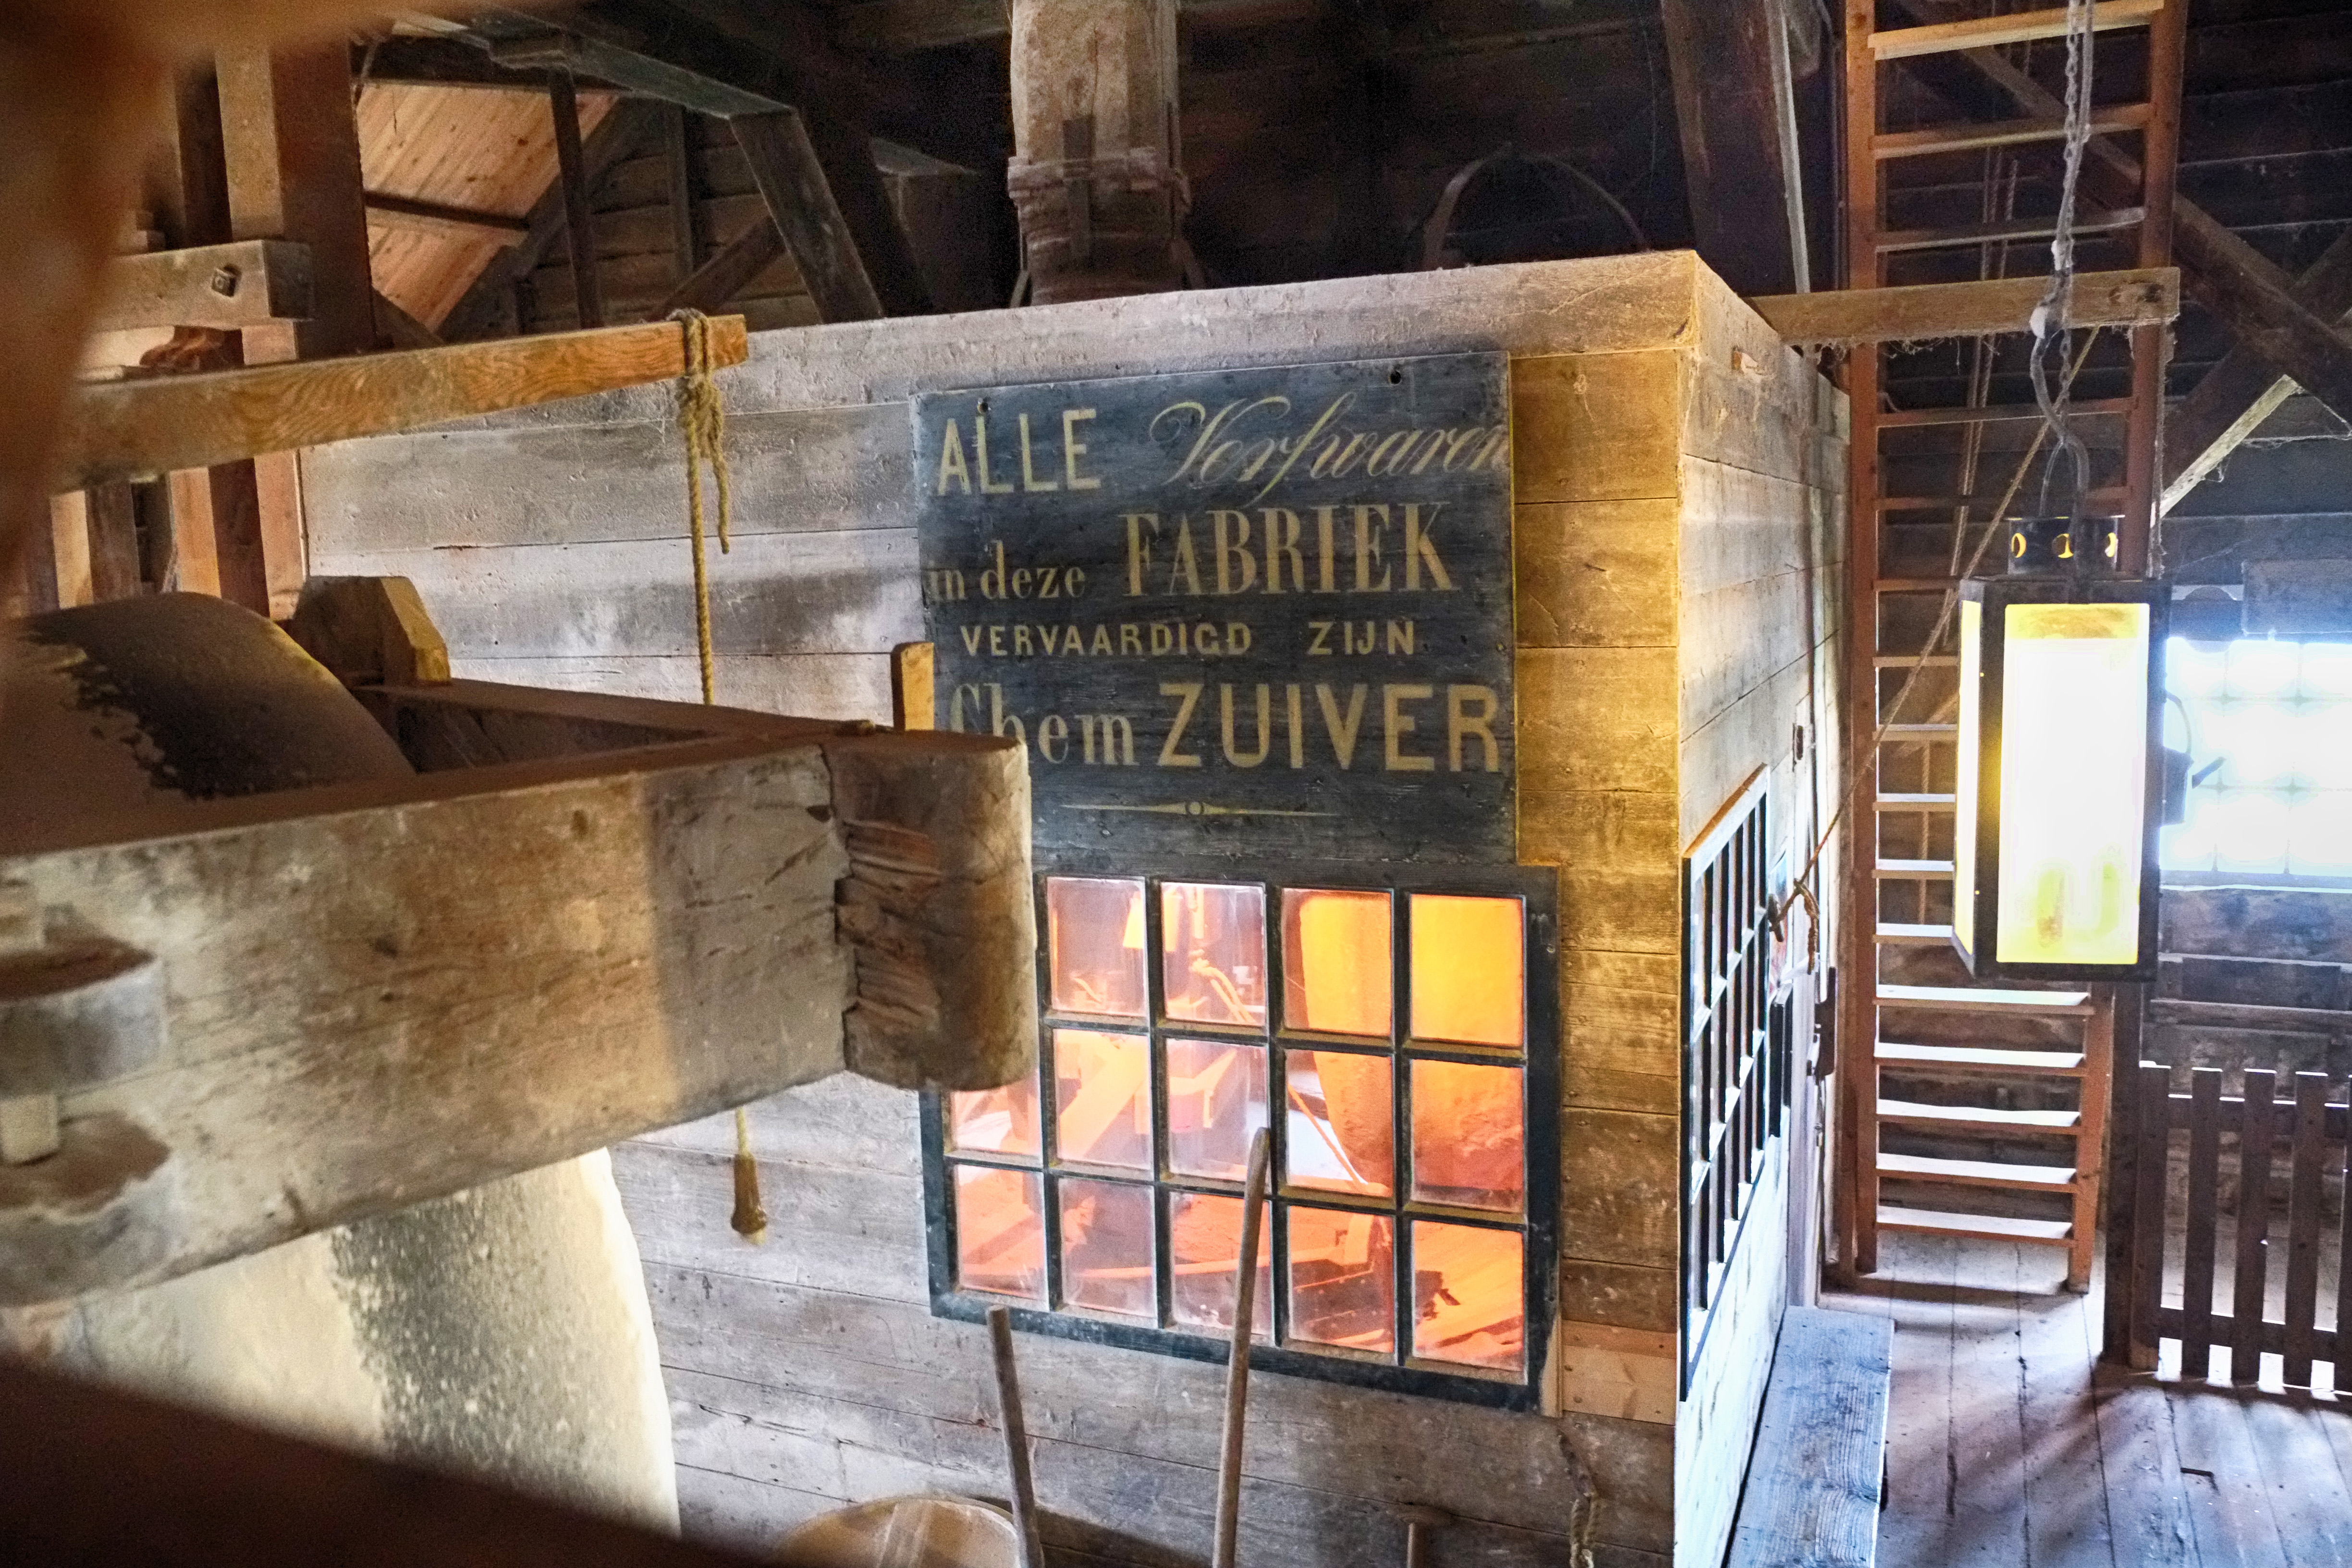
wood, restaurant, travel, fujifilm, museum, interior design, art, netherlands, tourist attraction, fuji, fujix, fujixe1, zaanseschans